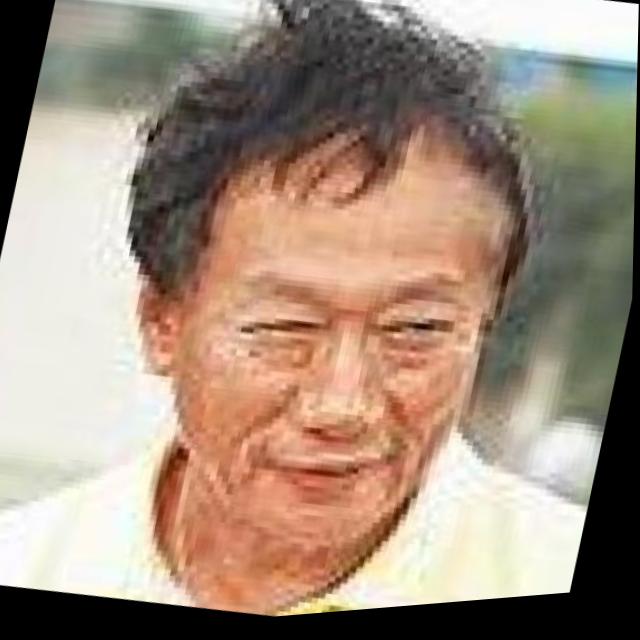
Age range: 45-64